East Siberian Railway

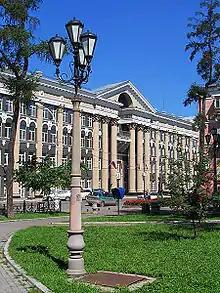
The administration of the East Siberian Railway in Irkutsk

The East Siberian Railway is a railway in Russia (a branch of the Russian Railways and a part of the Trans-Siberian Railway), which runs across Irkutsk Oblast, Chita Oblast, Buryatia, and Yakutia. The railway administration is located in Irkutsk. The East Siberian Railway borders with the Krasnoyarsk Railway (railway station of Yurty), Trans-Baikal Railway (railway station of Petrovsky Zavod), and Baikal Amur Mainline (railway station of Lena-Vostochnaya). To the south, the East Siberian Railway runs close to the Russo-Mongolian border (railway station of Naushki). As of 2008, the total working length of the East Siberian Railway was ; number of employees – 46,233 (61,418 in 2005); net weight hauled – 76 million tonnes (75.934 million in 2005); long-distance passenger traffic – 3.6 million people (4.838 million in 2005); suburban traffic – 29 million people (26.225 million in 2005). Annual cargo turnover is 278 million tonnes.